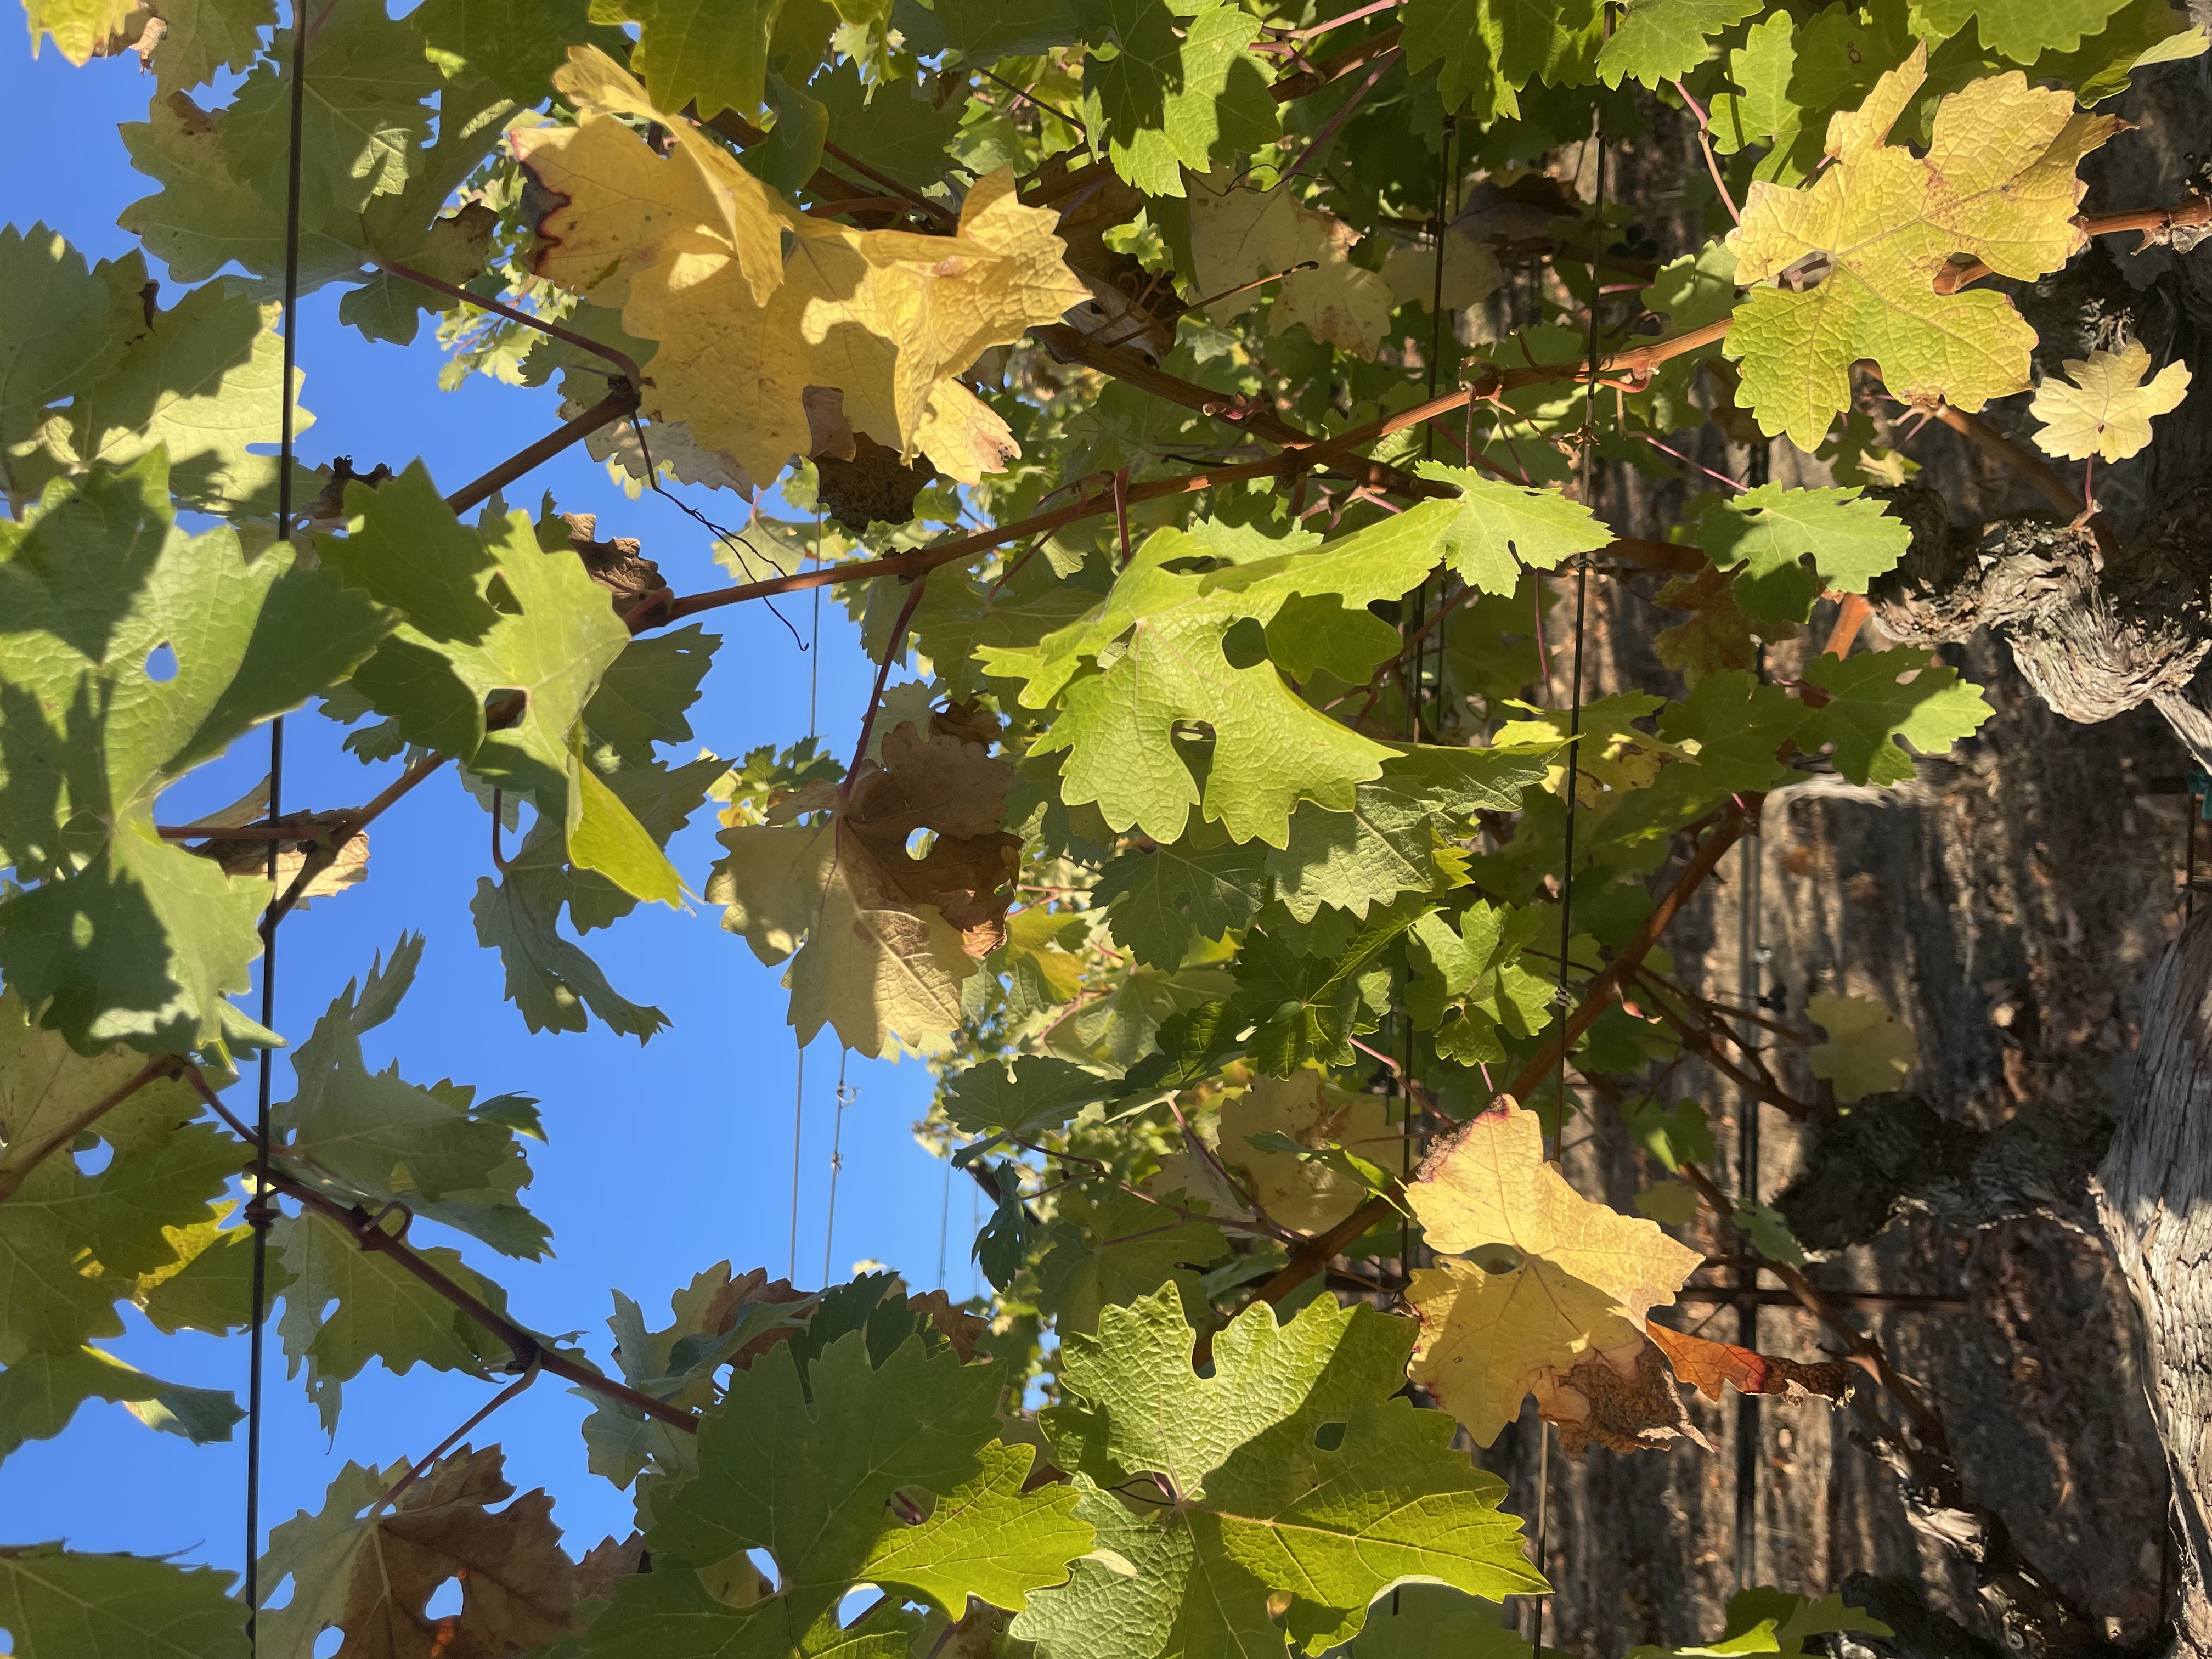
Label: No Virus